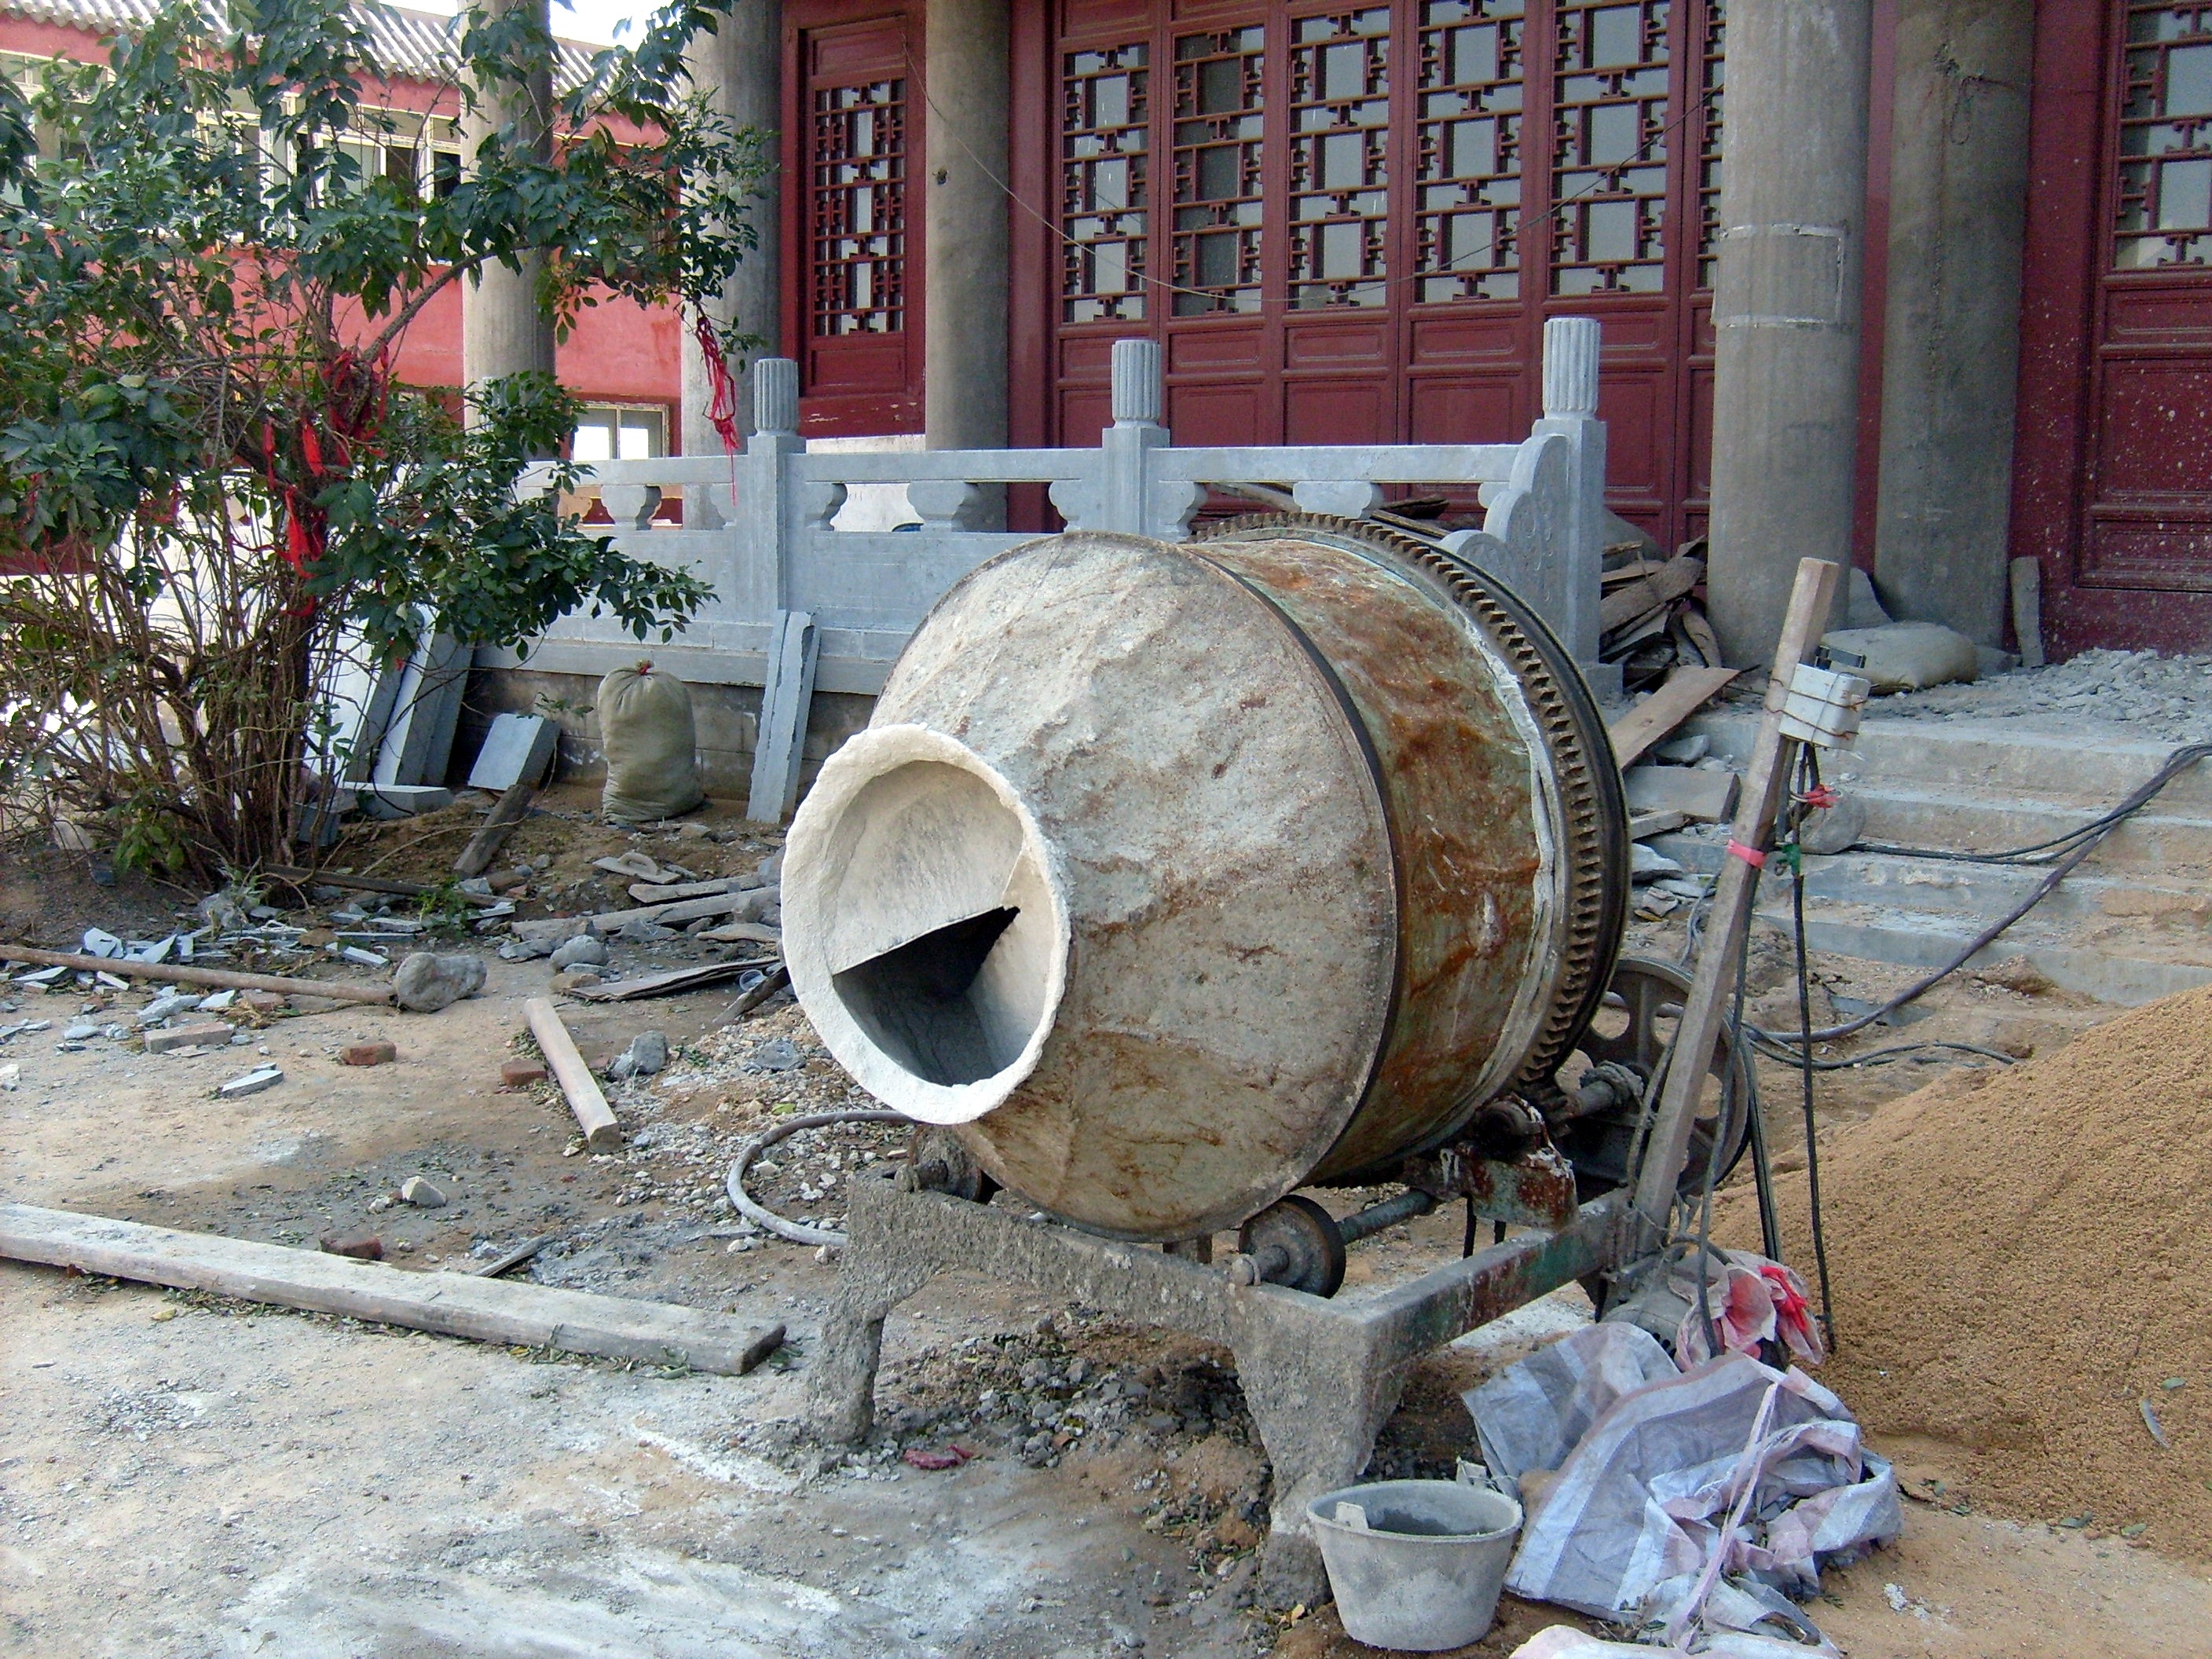
building, machine, concrete, cement, mixer, masonry, portable, man made object